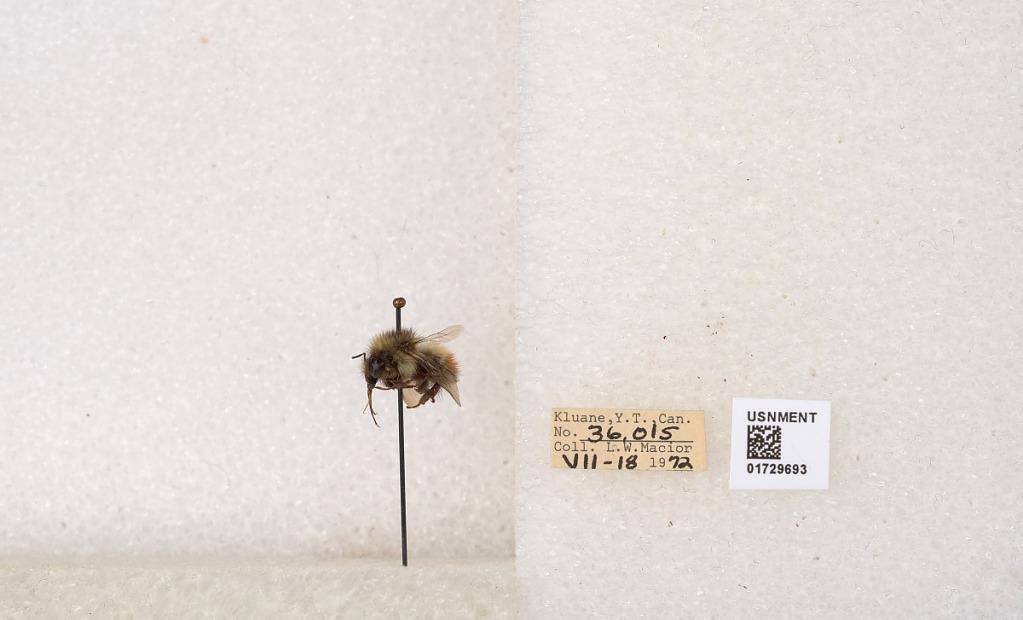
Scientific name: Bombus flavifrons Cresson
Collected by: L. Macior
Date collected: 1972-7-18
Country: Canada
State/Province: Yukon Territory
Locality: Kluane National Park and Reserve
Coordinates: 60.7493, -139.504